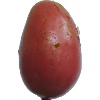
Label: Potato Red Washed 1